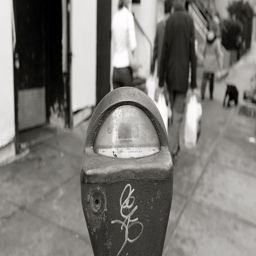
Graffiti can be seen on the old parking meter on the sidewalk.
A parking meter in front of a building on a sidewalk.
A parking meter that has graffiti written on it
A meter on the street with graffiti on it
A black and white photo of a parking meter.